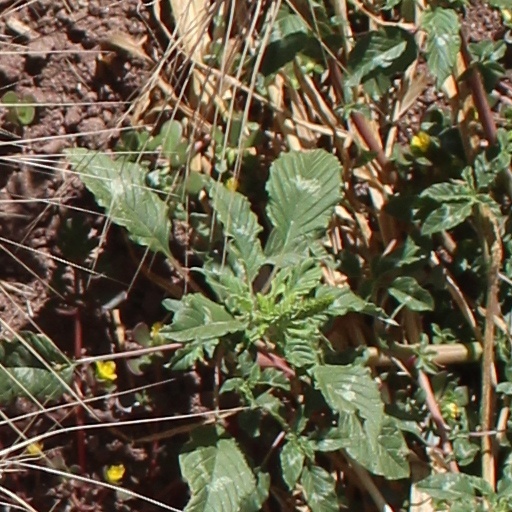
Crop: wheat